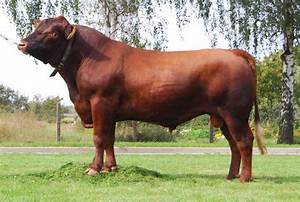
Label: mucca